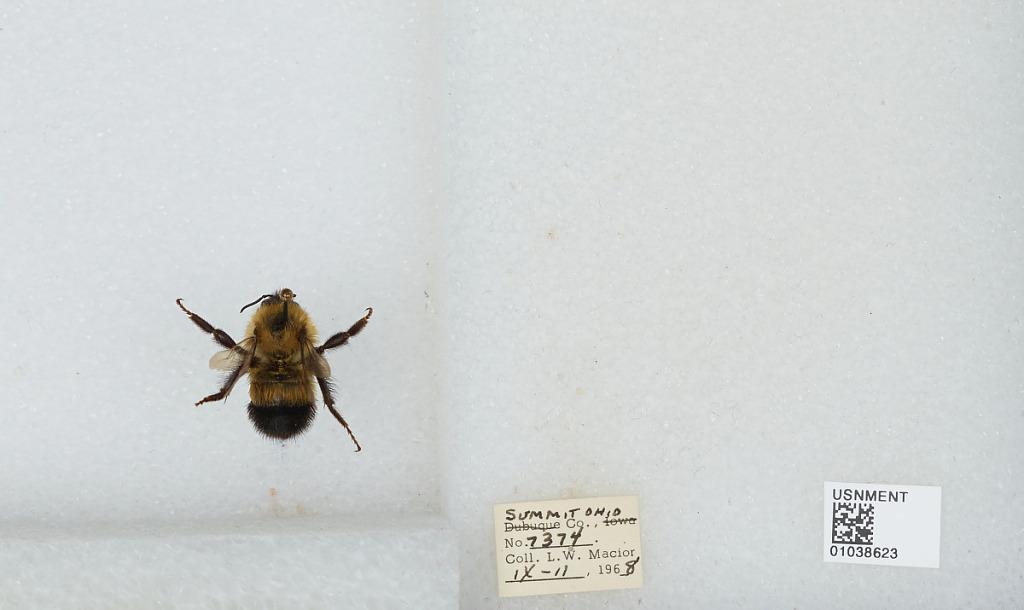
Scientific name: Bombus (Pyrobombus) vagans vagans Smith
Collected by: L. Macior
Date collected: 1968-9-11
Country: United States
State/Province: Ohio
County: Summit
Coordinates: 41.0917, -81.5594